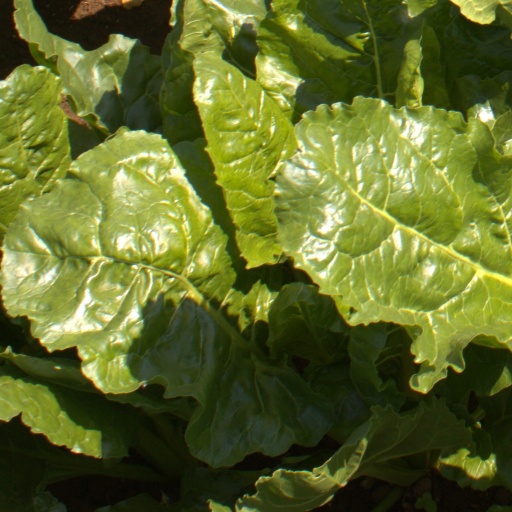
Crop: sugar beet